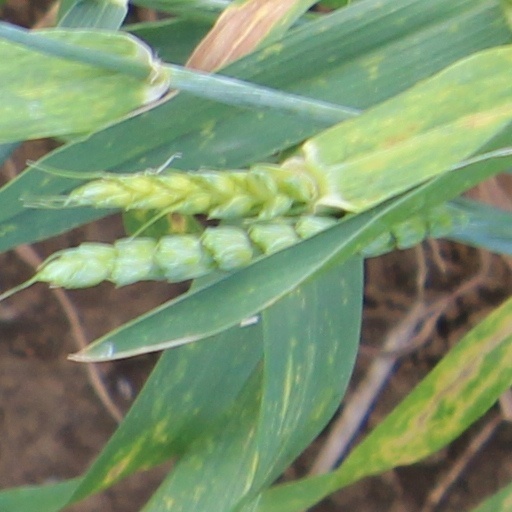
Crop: wheat